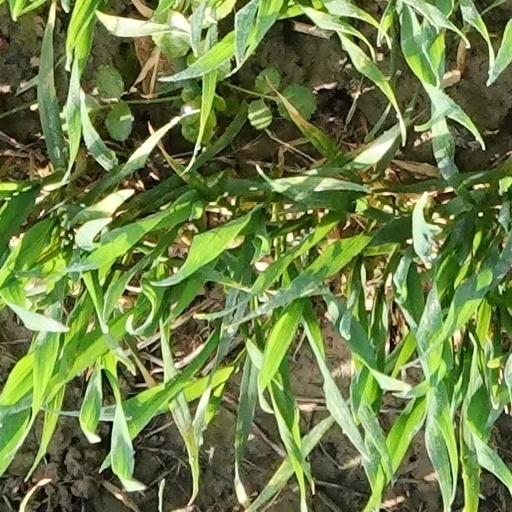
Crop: wheat